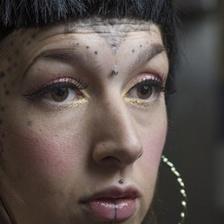
Label: faces